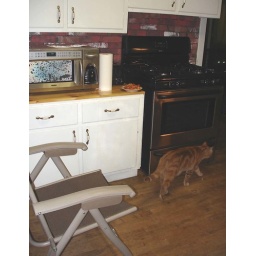
With added stove and microwave! And food, and Andrekitty, and chair we use to sit in to talk-n-eat.